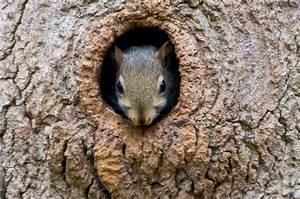
squirrel